Dennis Rommedahl

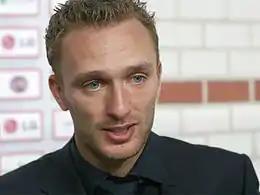
Rommedahl in 2007

Dennis Rommedahl (born 22 July 1978) is a Danish former professional footballer who played as a right winger. During his 19-year professional career, he won four Eredivisie titles with PSV Eindhoven, and also played for several other Dutch clubs in between stints in England and Greece.